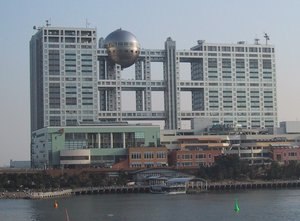
Kenzō Tange / Levnedsløb
Fuji TVbygning (1994)
Kenzō Tange – på japansk: 丹下 健三 Tange Kenzō.